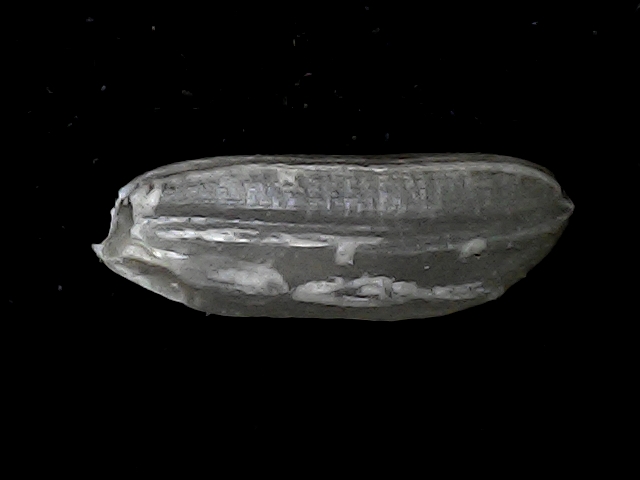
Rice variety: BD95